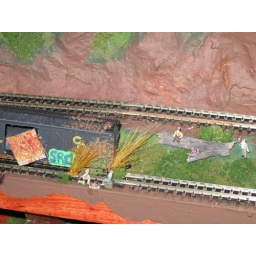
hanging out with their fire by the abandoned train car